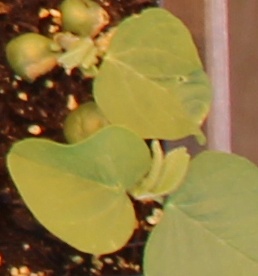
Label: Soybean